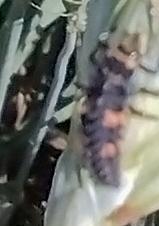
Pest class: predators